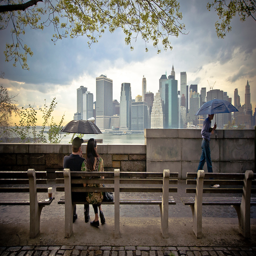
a couple , taking shelter under an umbrella , are seating on a bench and enjoying the skyline .